Conscription in Canada

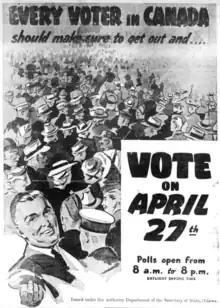
An advertisement to encourage voting on the 1942 Canadian conscription plebiscite.

Compulsory militia service for male inhabitants aged 16 to 50 was passed in the newly formed colony of Upper Canada in 1793, although provisions raising the age to 60 were passed the next year. Compulsory service for males aged